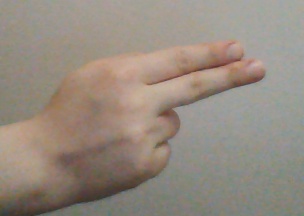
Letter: ain